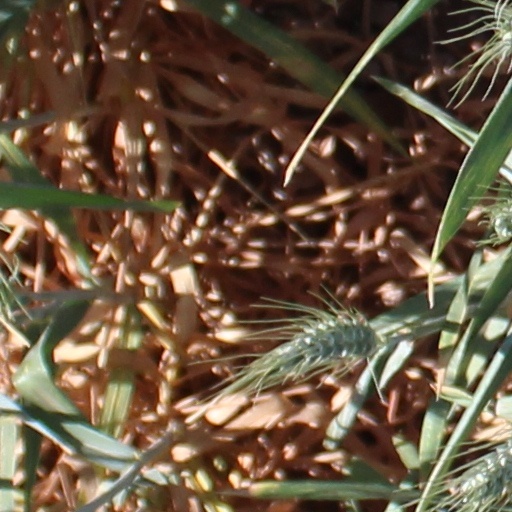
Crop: wheat